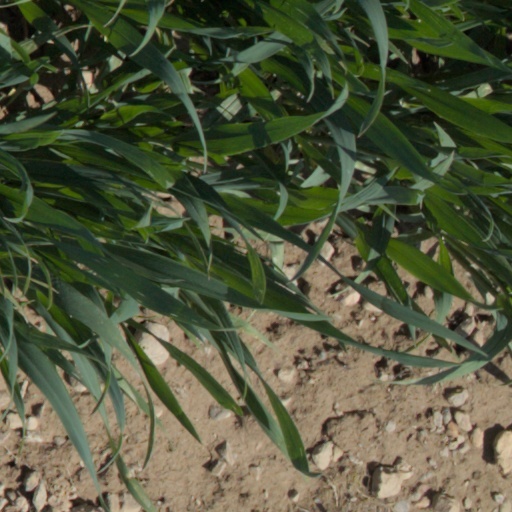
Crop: wheat